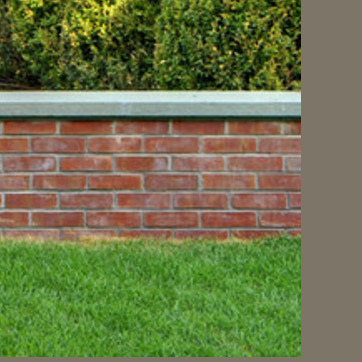
Material: brick